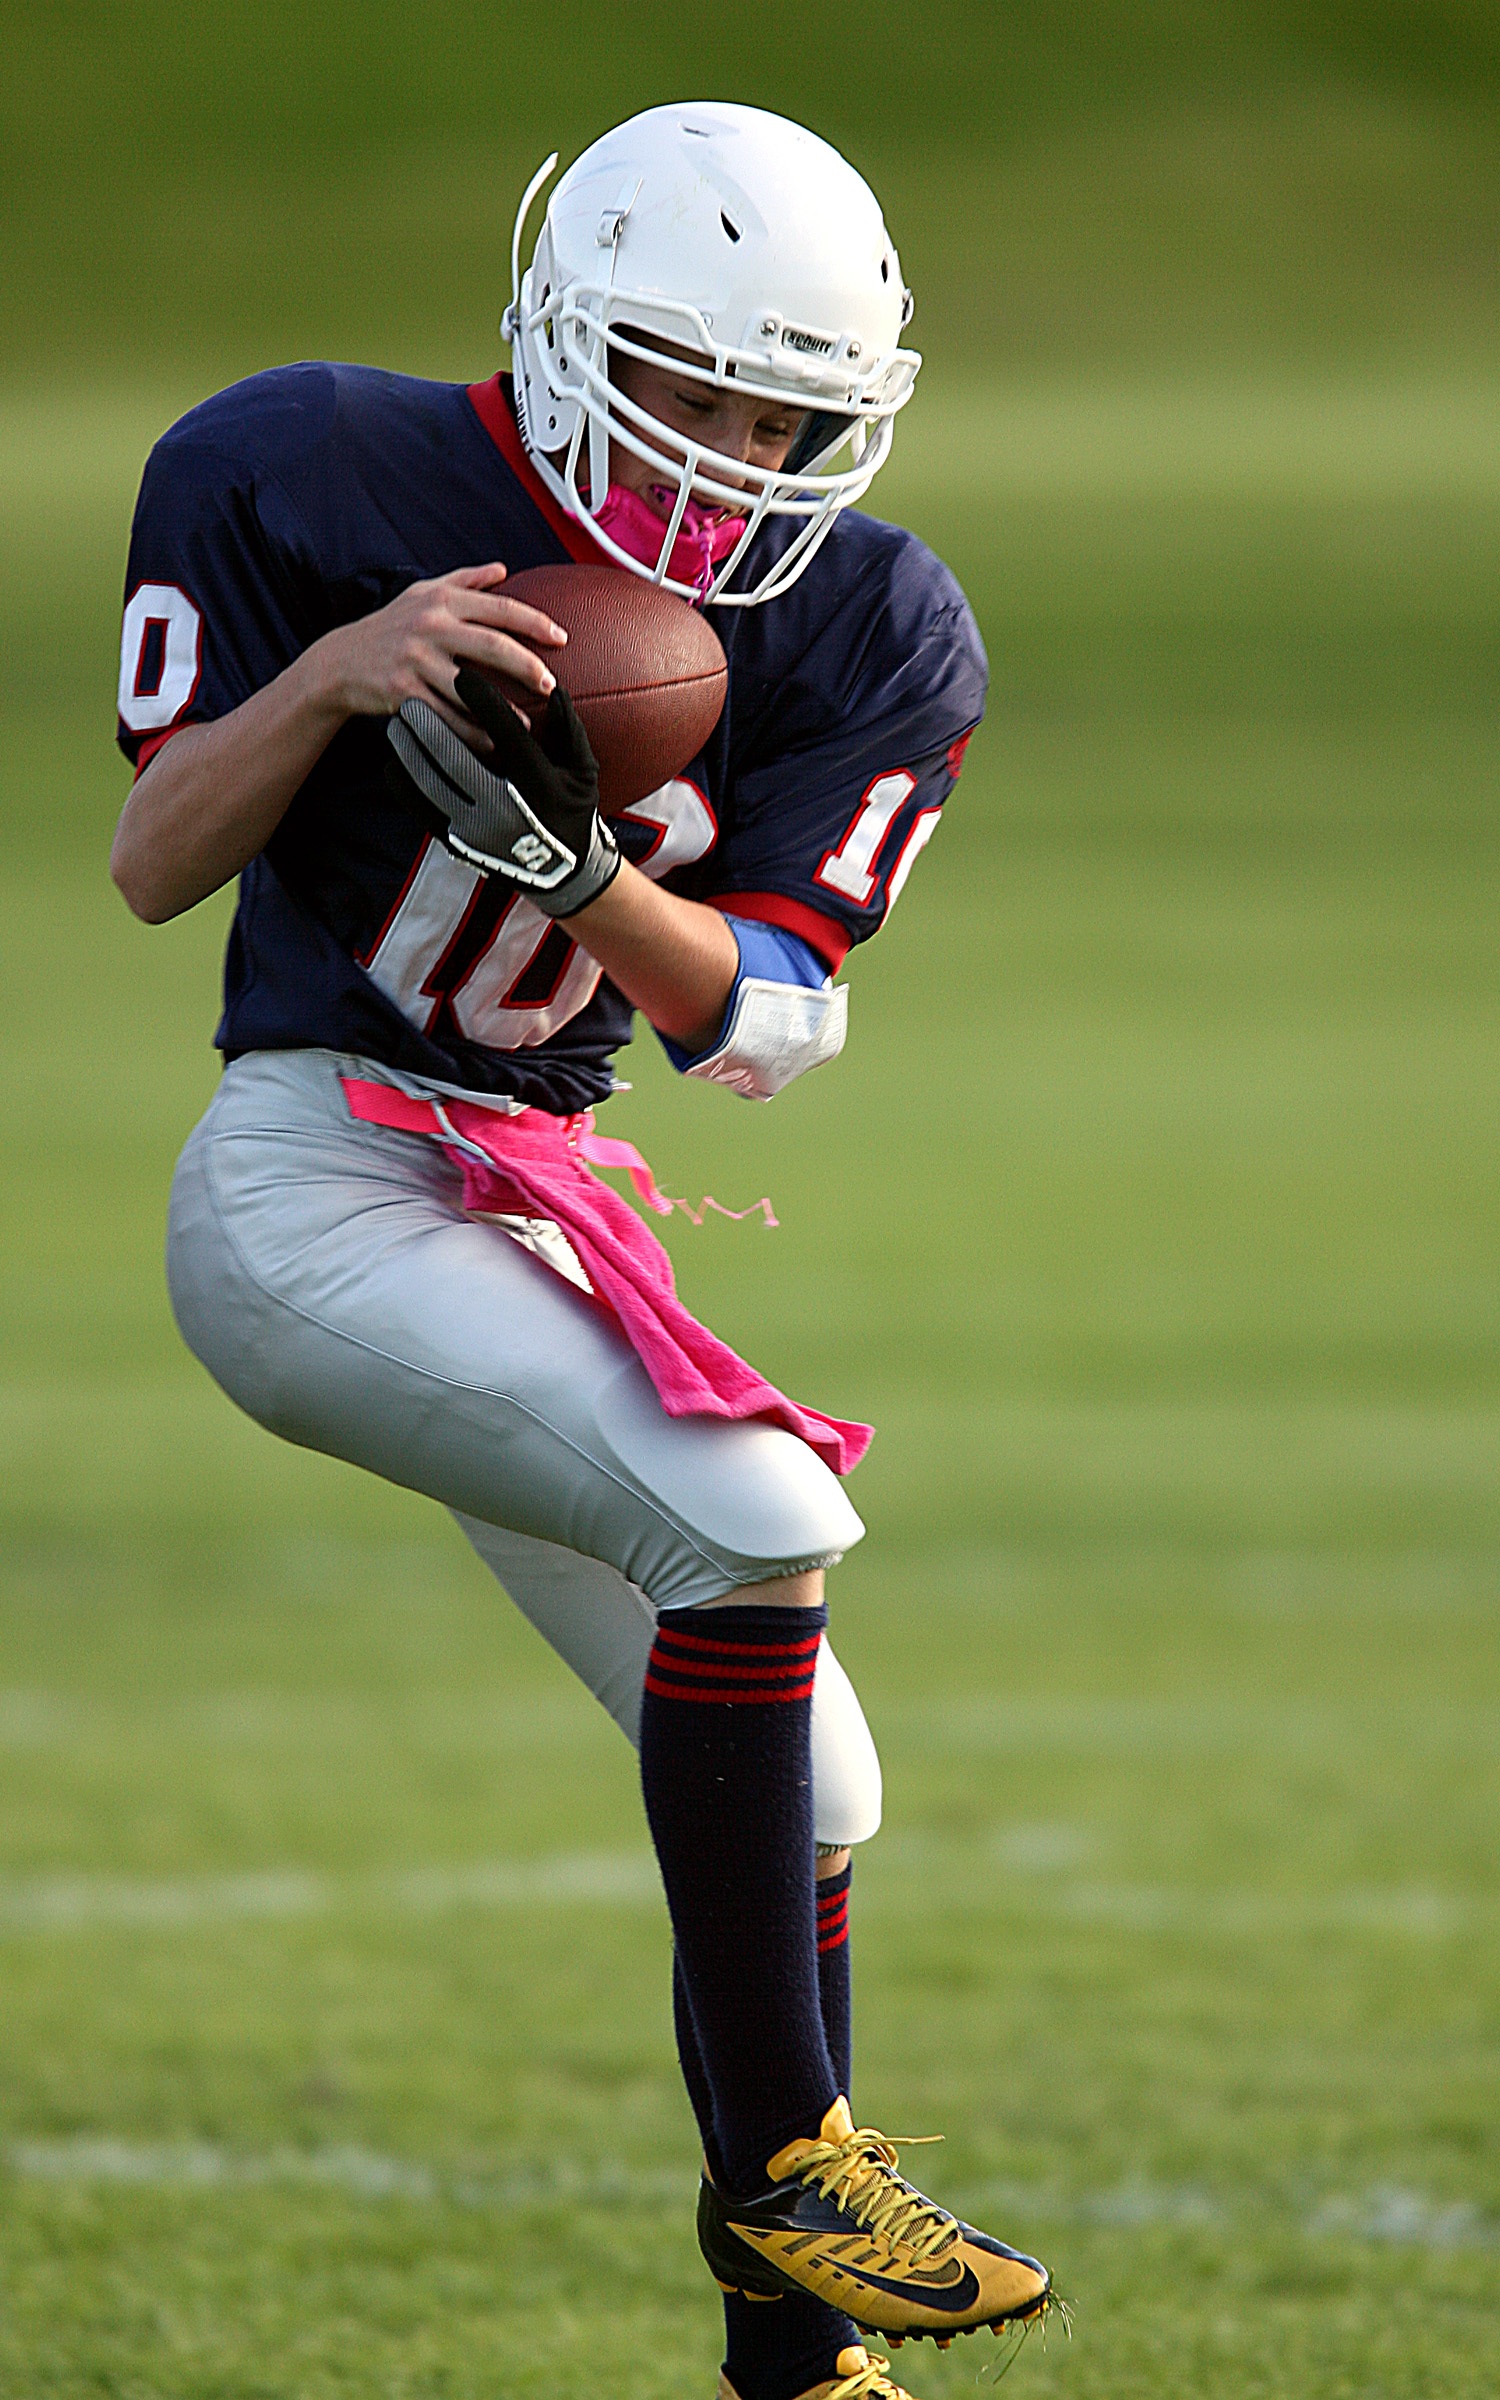
sport, action, soccer, football, player, competition, american football, sports, reception, catch, athlete, receiver, tackle, football player, american football player, ball game, team sport, high school football, baseball positions, gridiron football